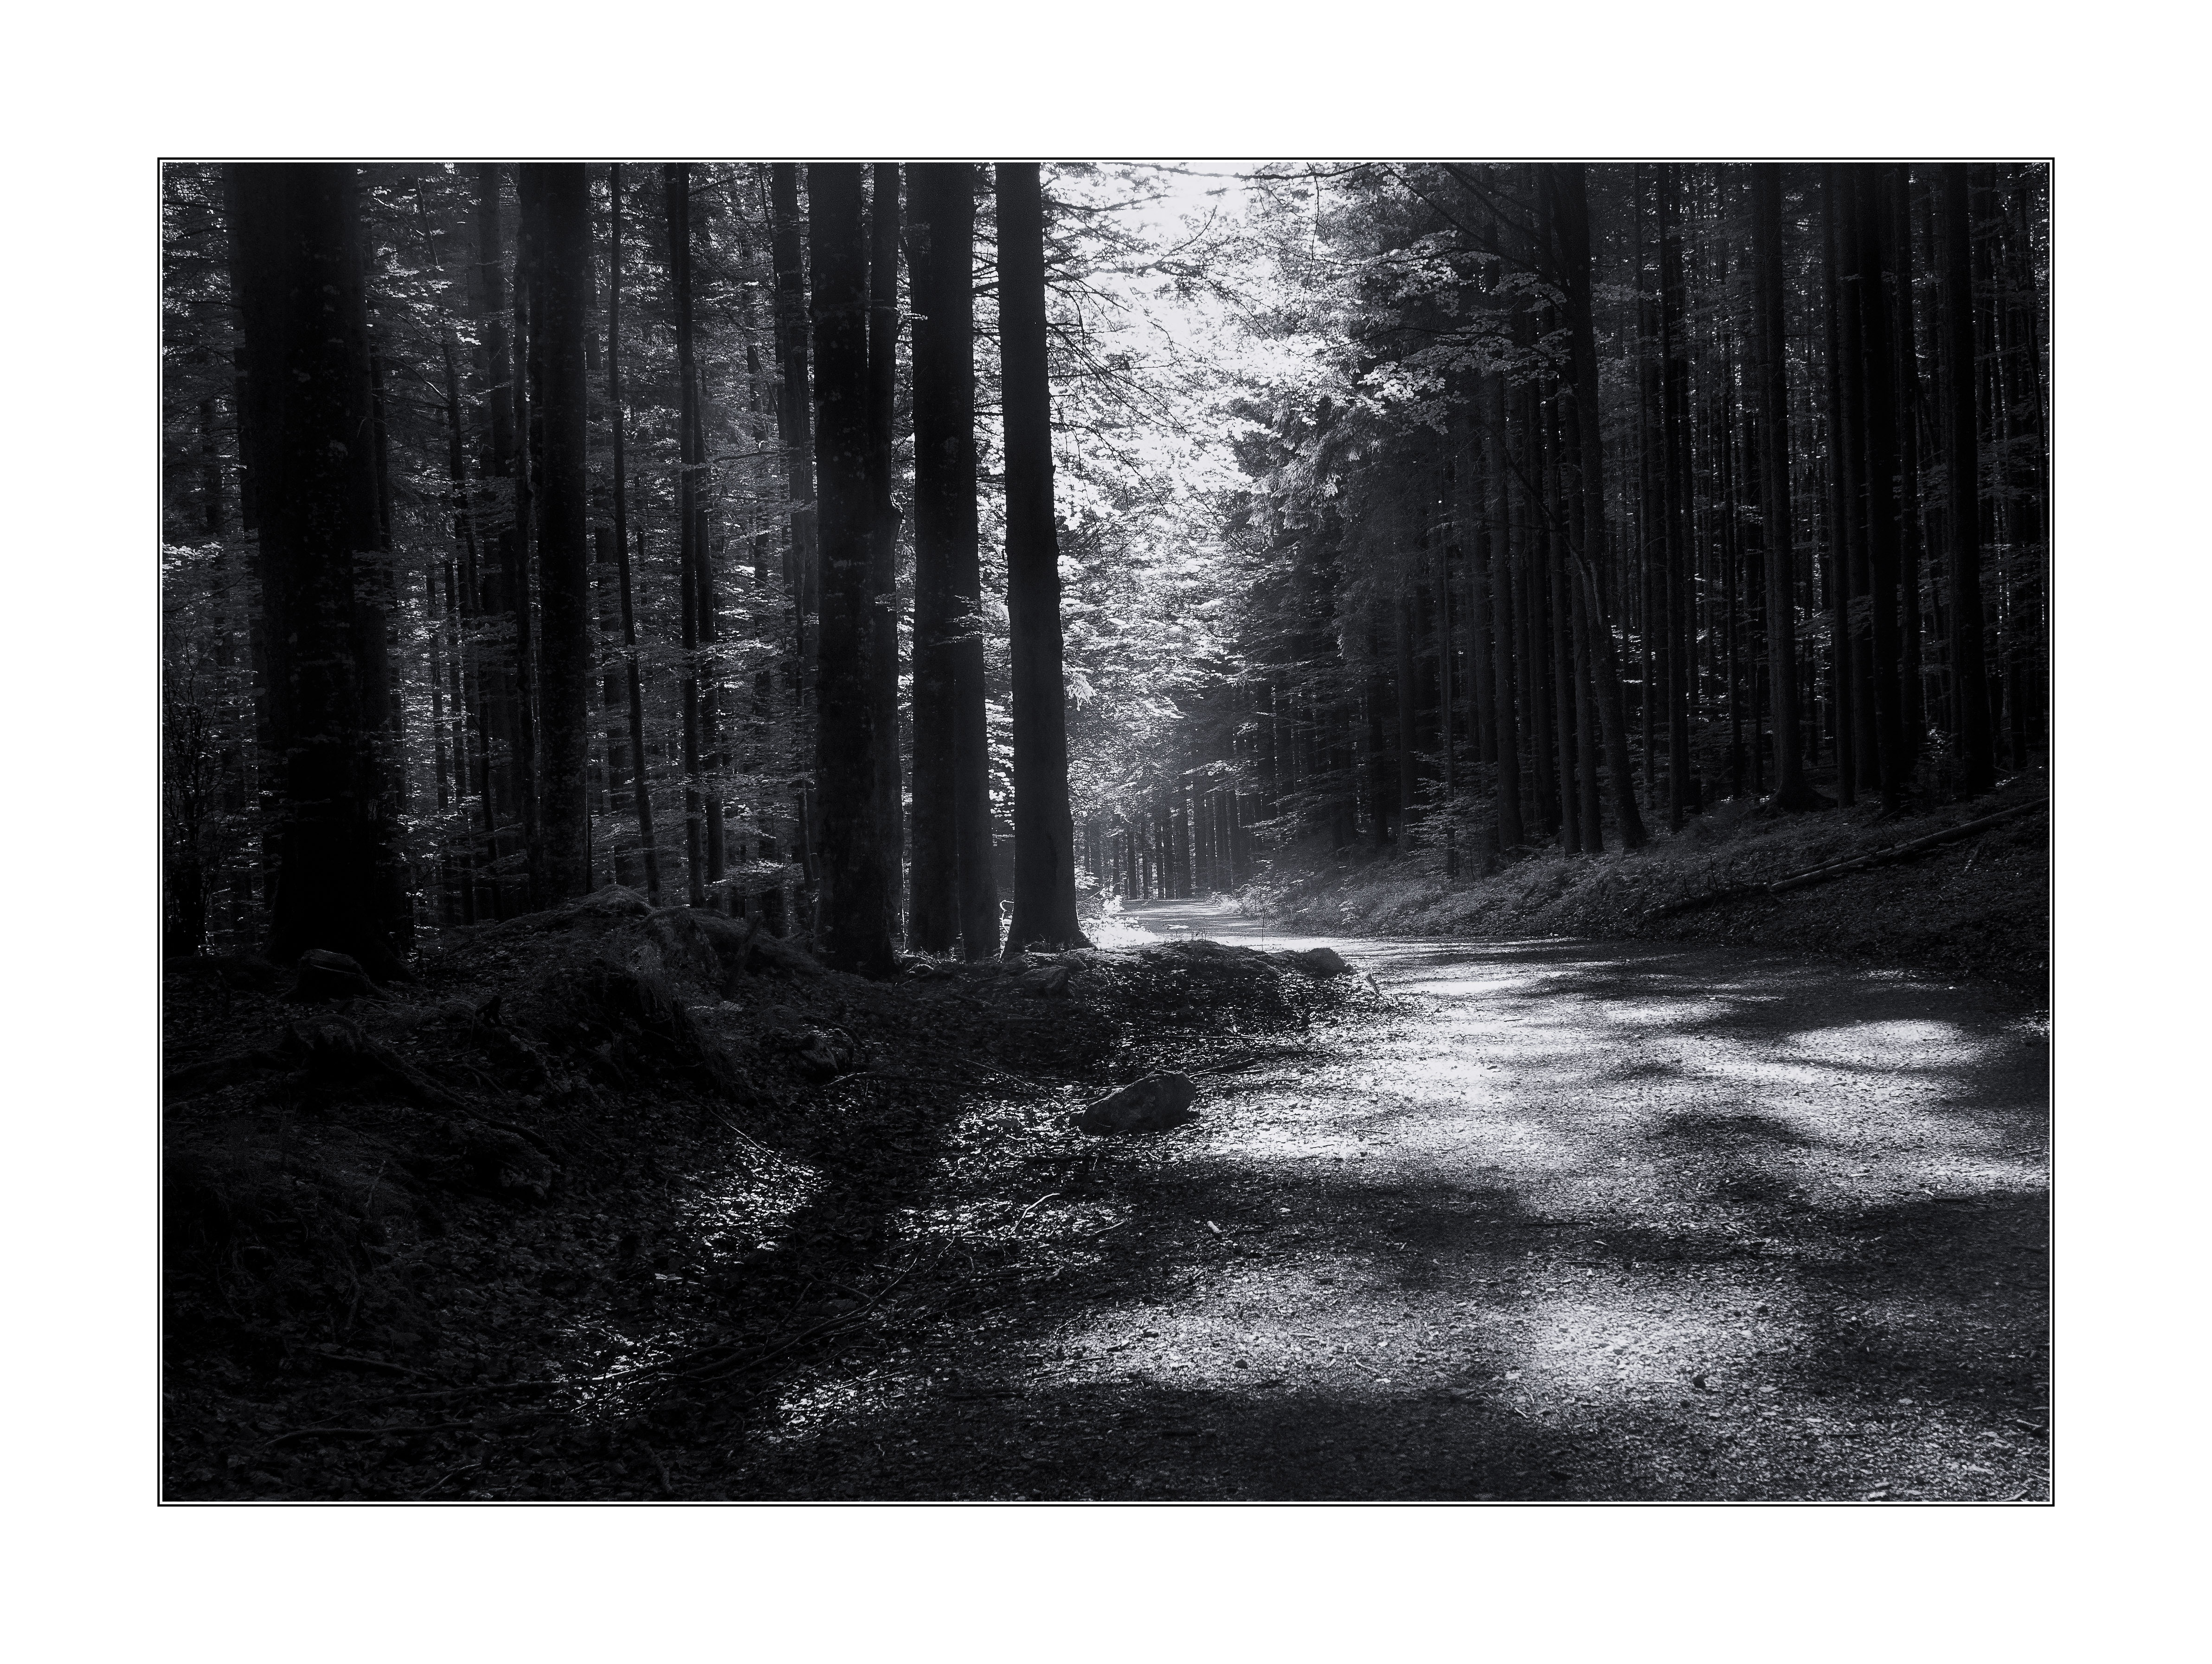
forest, black and white, monochrome, drawing, at, sterreich, obersterreich, ebensee, modern art, monochrome photography